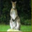
Label: kangaroo